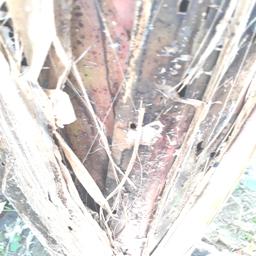
Label: BACTERIAL SOFT ROT